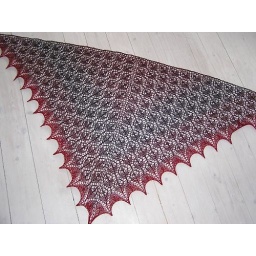
One of my flower basket shawls. Knitted in Evilla artyarn, color A67.